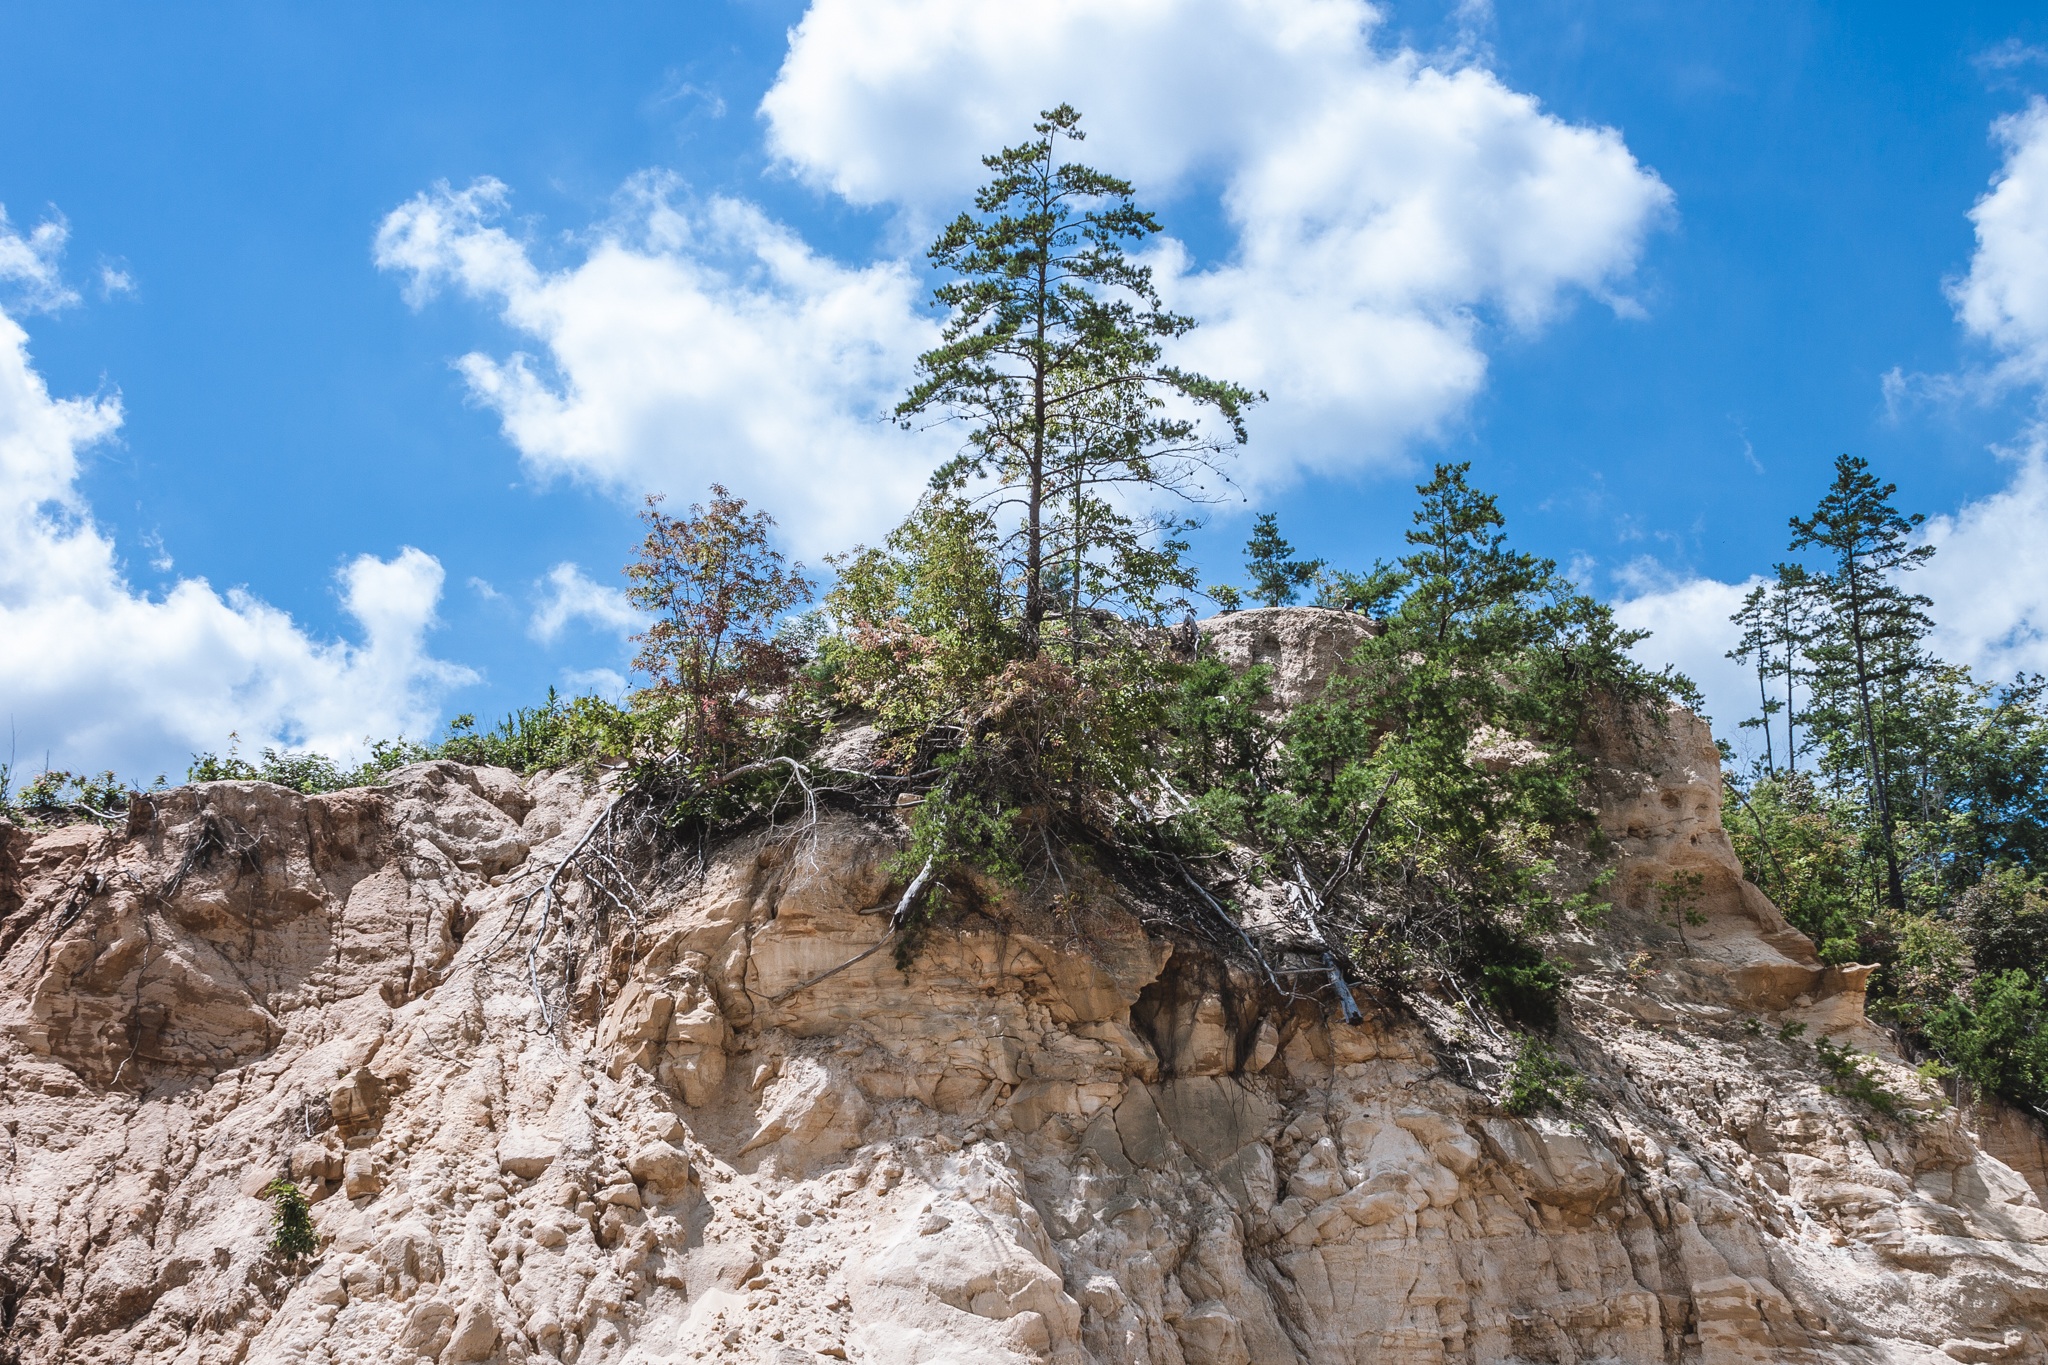
tree, rock, wilderness, mountain, trail, formation, cliff, park, terrain, national park, ridge, geology, plateau, ecosystem, woody plant, mountainous landforms